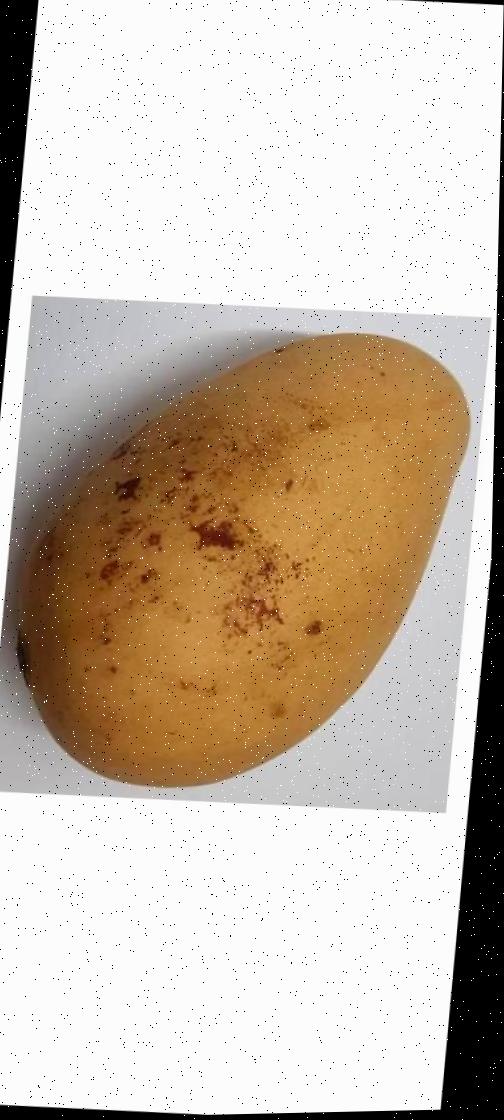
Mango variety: Katimon